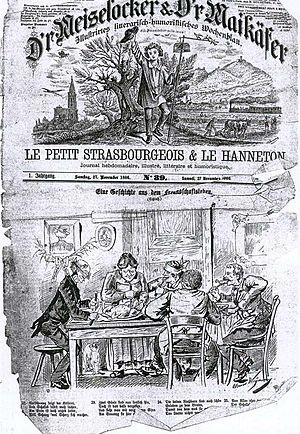
La fontaine du Meiselocker est une fontaine située place Saint-Étienne à Strasbourg. Elle est entourée de plusieurs maisons à colombages datant de la Renaissance ou du XVIIIᵉ siècle.